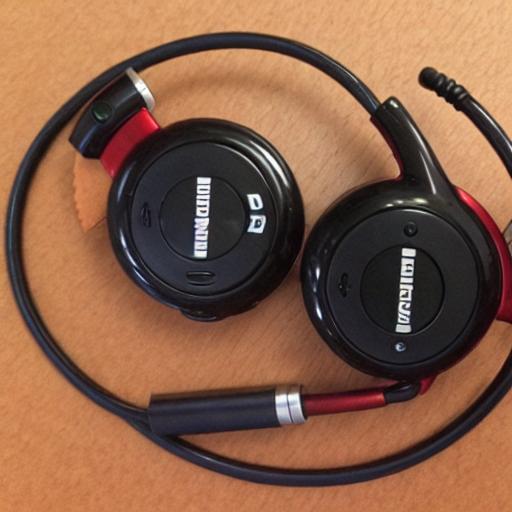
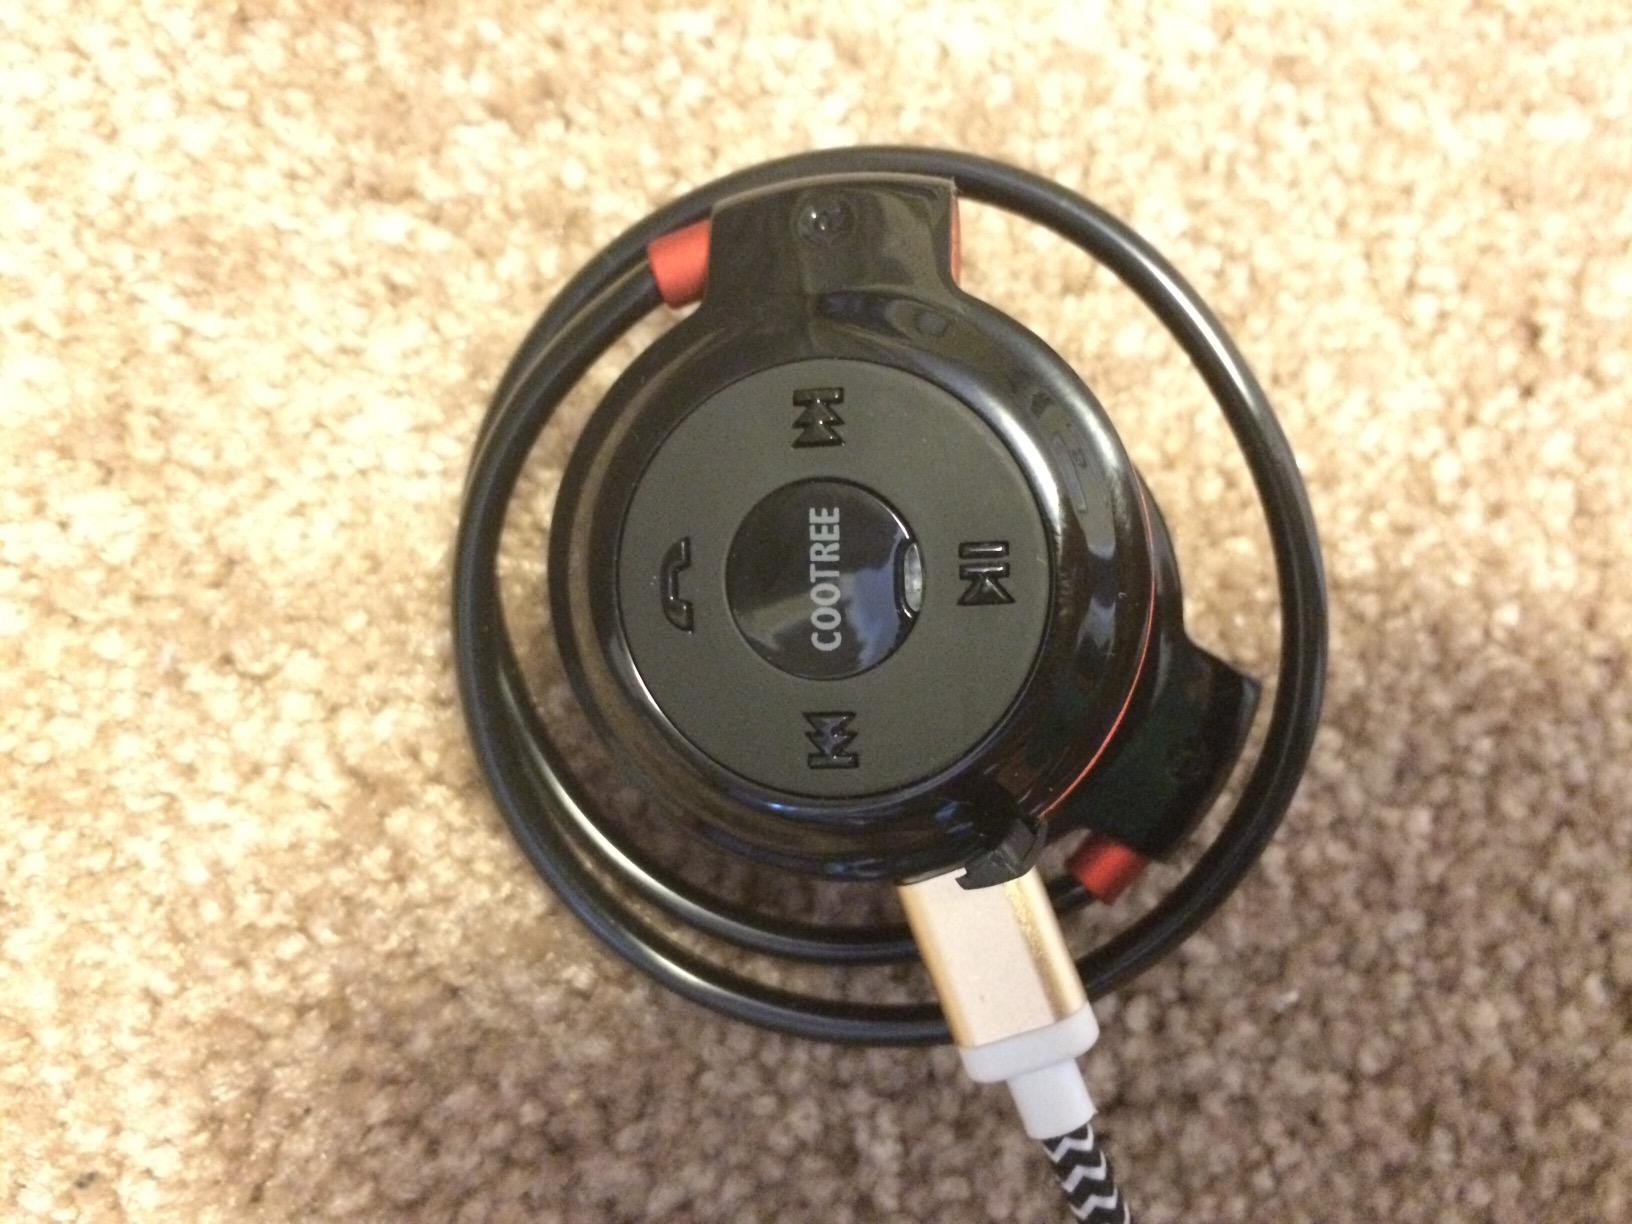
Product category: headphones
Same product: no